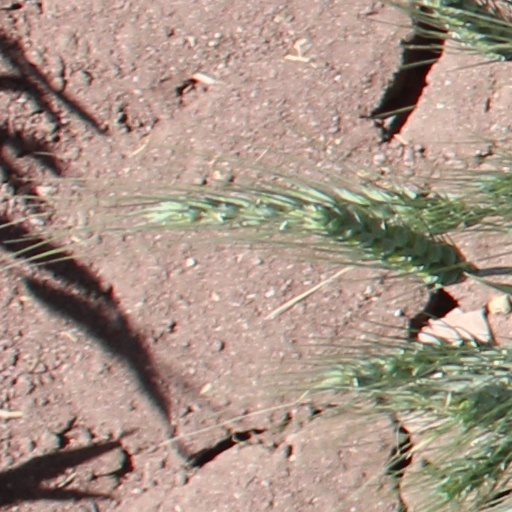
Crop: wheat